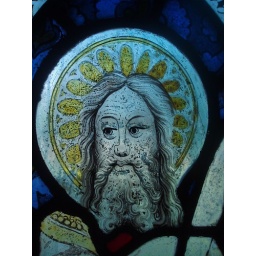
Detail of St James Major. Medieval glass from the c.1450s in the east window at St Mary's church, Drayton Beauchamp, Buckinghamshire.